John Chamberlaine

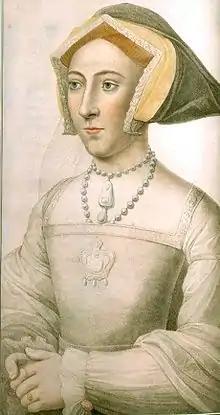

He collaborated with Frederick Augusta Barnard and published eighty-four plates in 14 parts between March 1792 and February 1800.